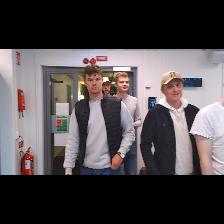
Label: Human